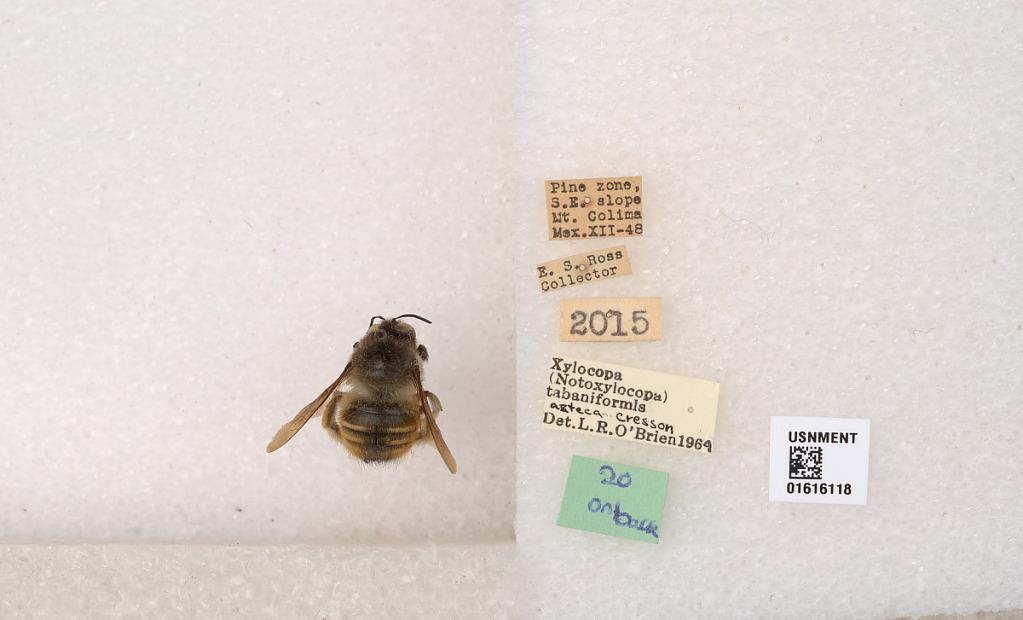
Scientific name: Xylocopa (Notoxylocopa) tabaniformis azteca Cresson
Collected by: E. Ross
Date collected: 1948-12-1
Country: Mexico
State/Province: Colima
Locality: Pine zone, S.E. slope Mt. Colima
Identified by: O'Brien, L. R.